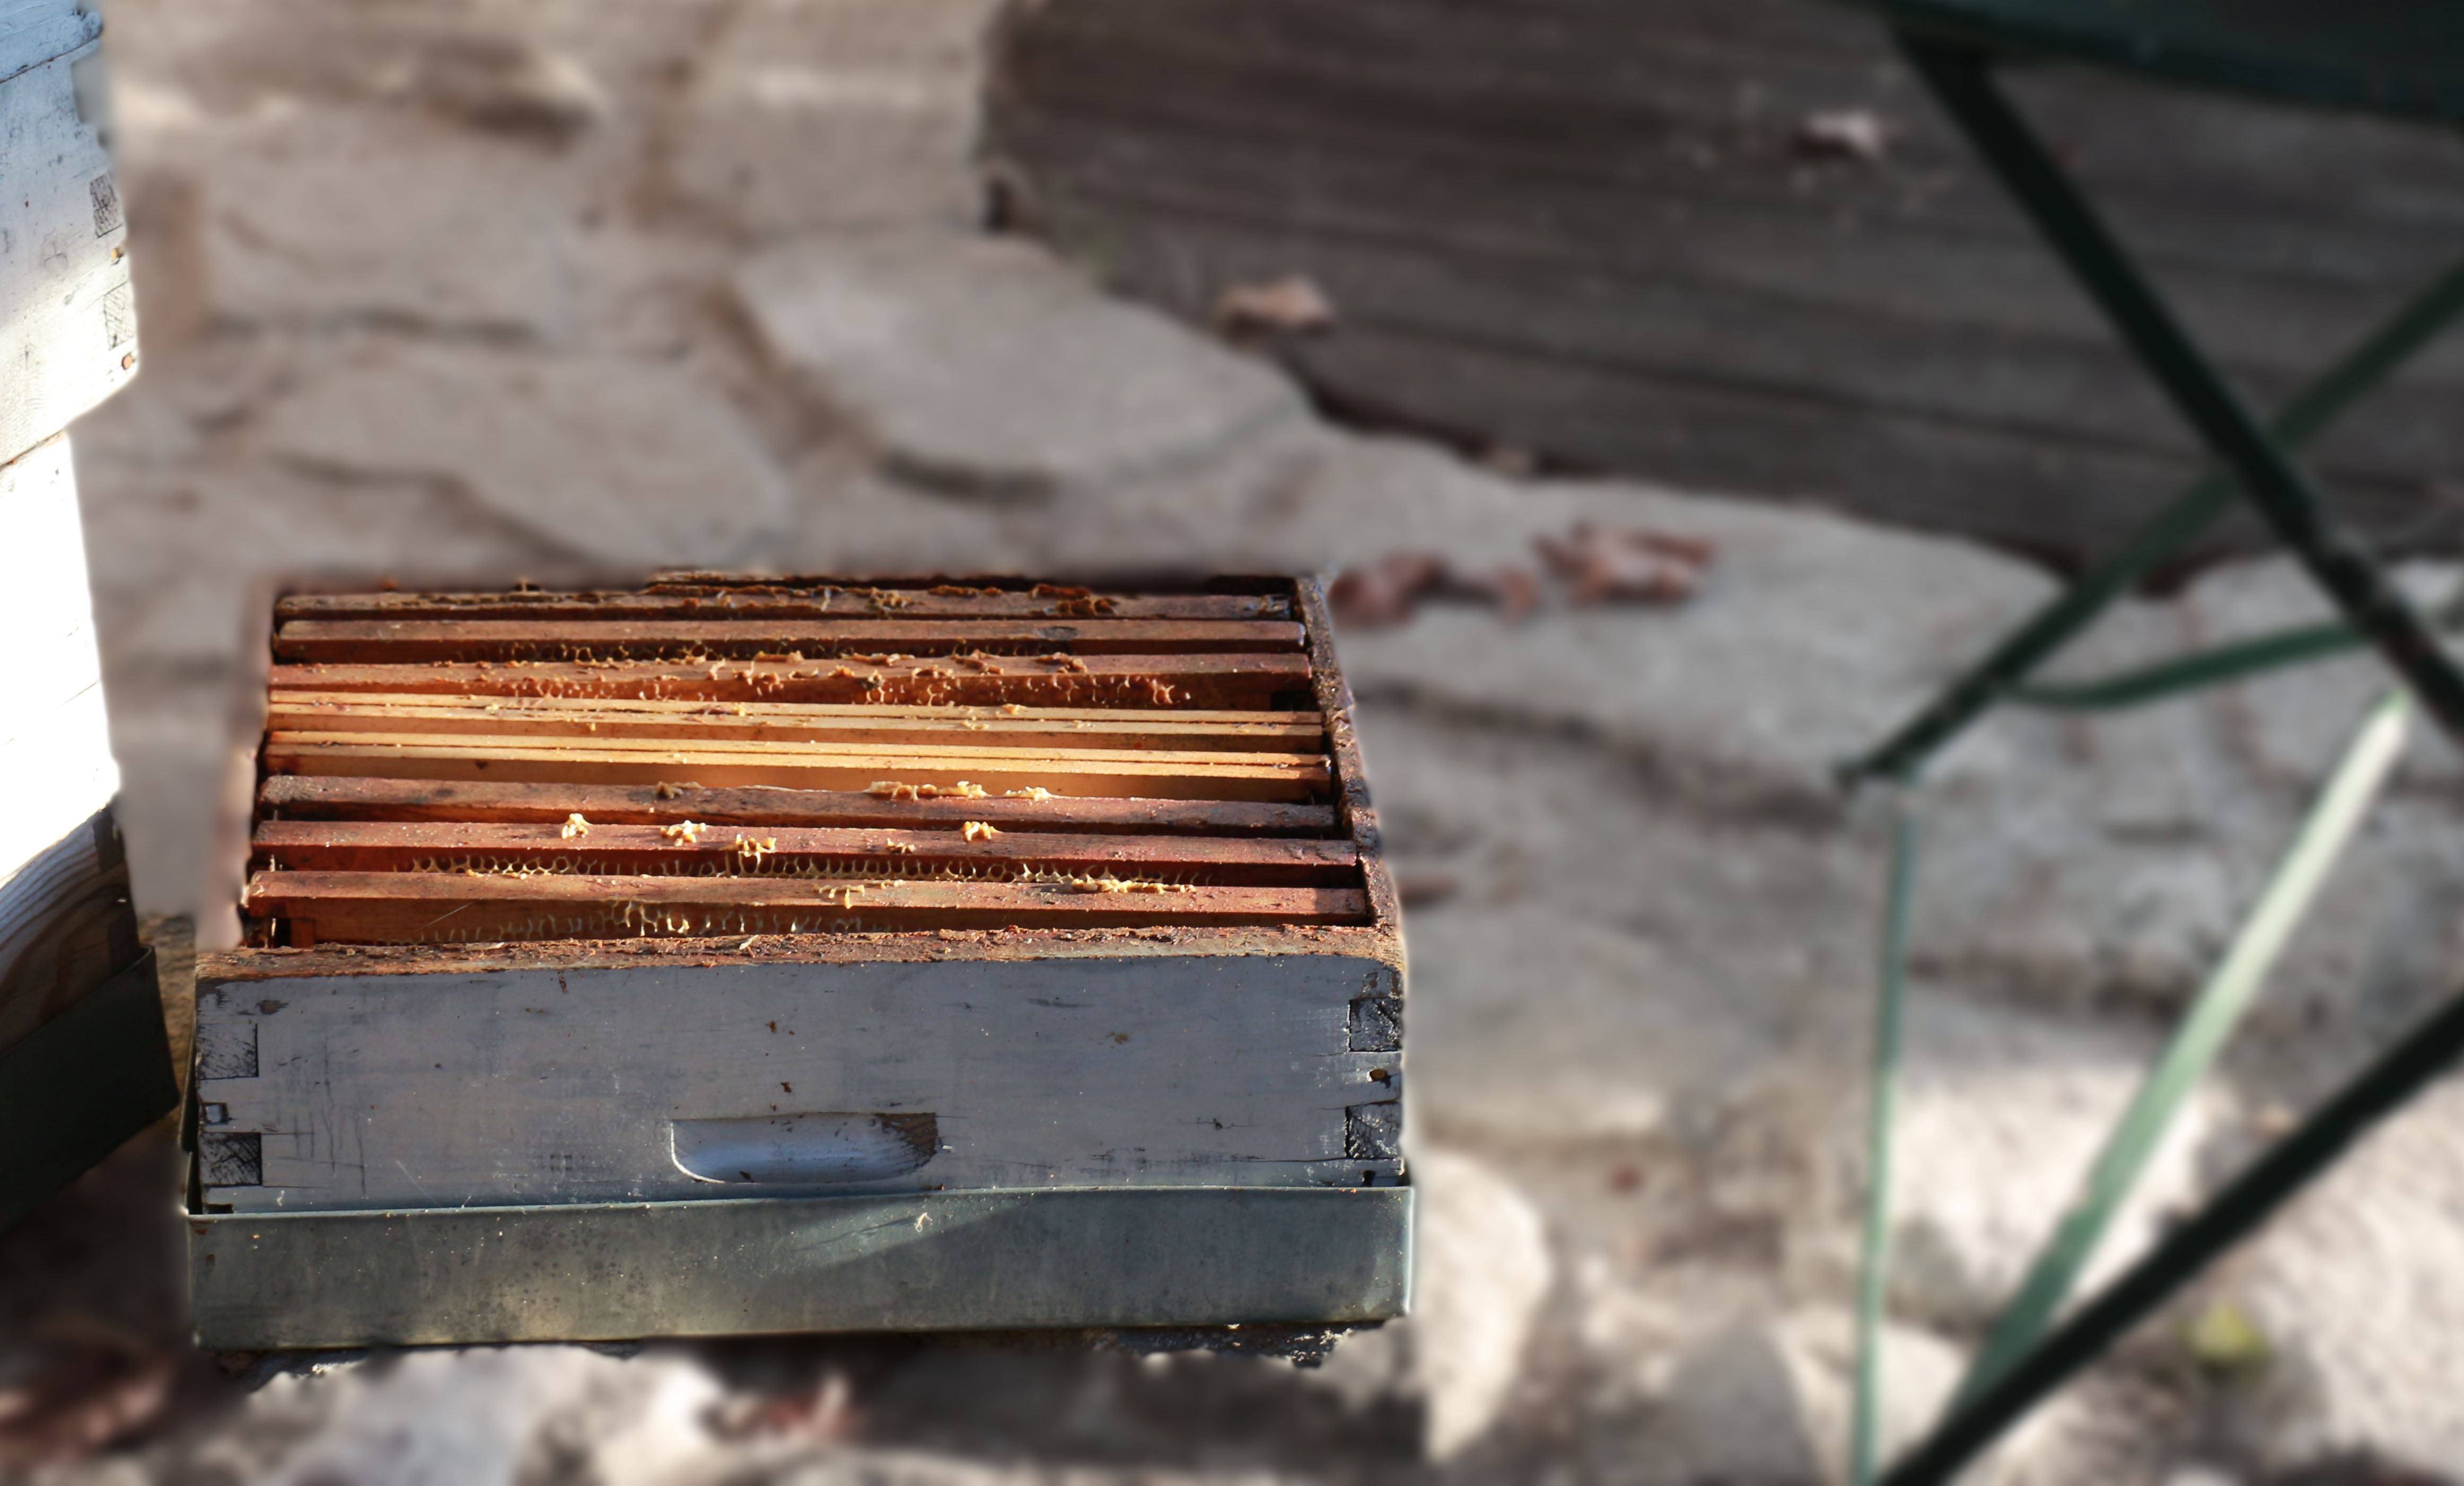
nature, wood, honey, material, beekeeper, hive, framework, cell, bees, wax, herald, beekeeping, radius